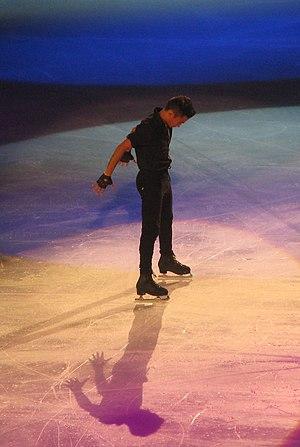
Le patineur Florent Amodio lors du gala du trophée Éric Bompard 2013 à Paris-Bercy.
Florent Amodio est un patineur artistique français et brésilien, quadruple champion de France élite, champion d'Europe 2011 et vice-champion d'Europe 2013. Il met un terme à sa carrière le 16 janvier 2016.
Le Trophée de France est une compétition internationale de patinage artistique qui se déroule en France au cours de l'automne. Il accueille des patineurs amateurs de niveau senior dans quatre catégories: simple messieurs, simple dames, couple artistique et danse sur glace. En 2013 il s'appelait également Trophée Éric Bompard.